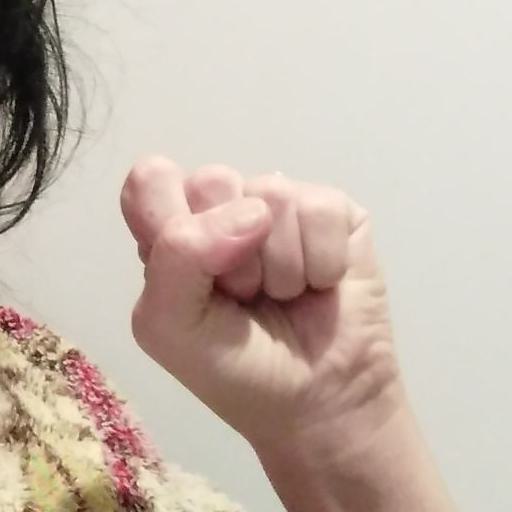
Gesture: fist